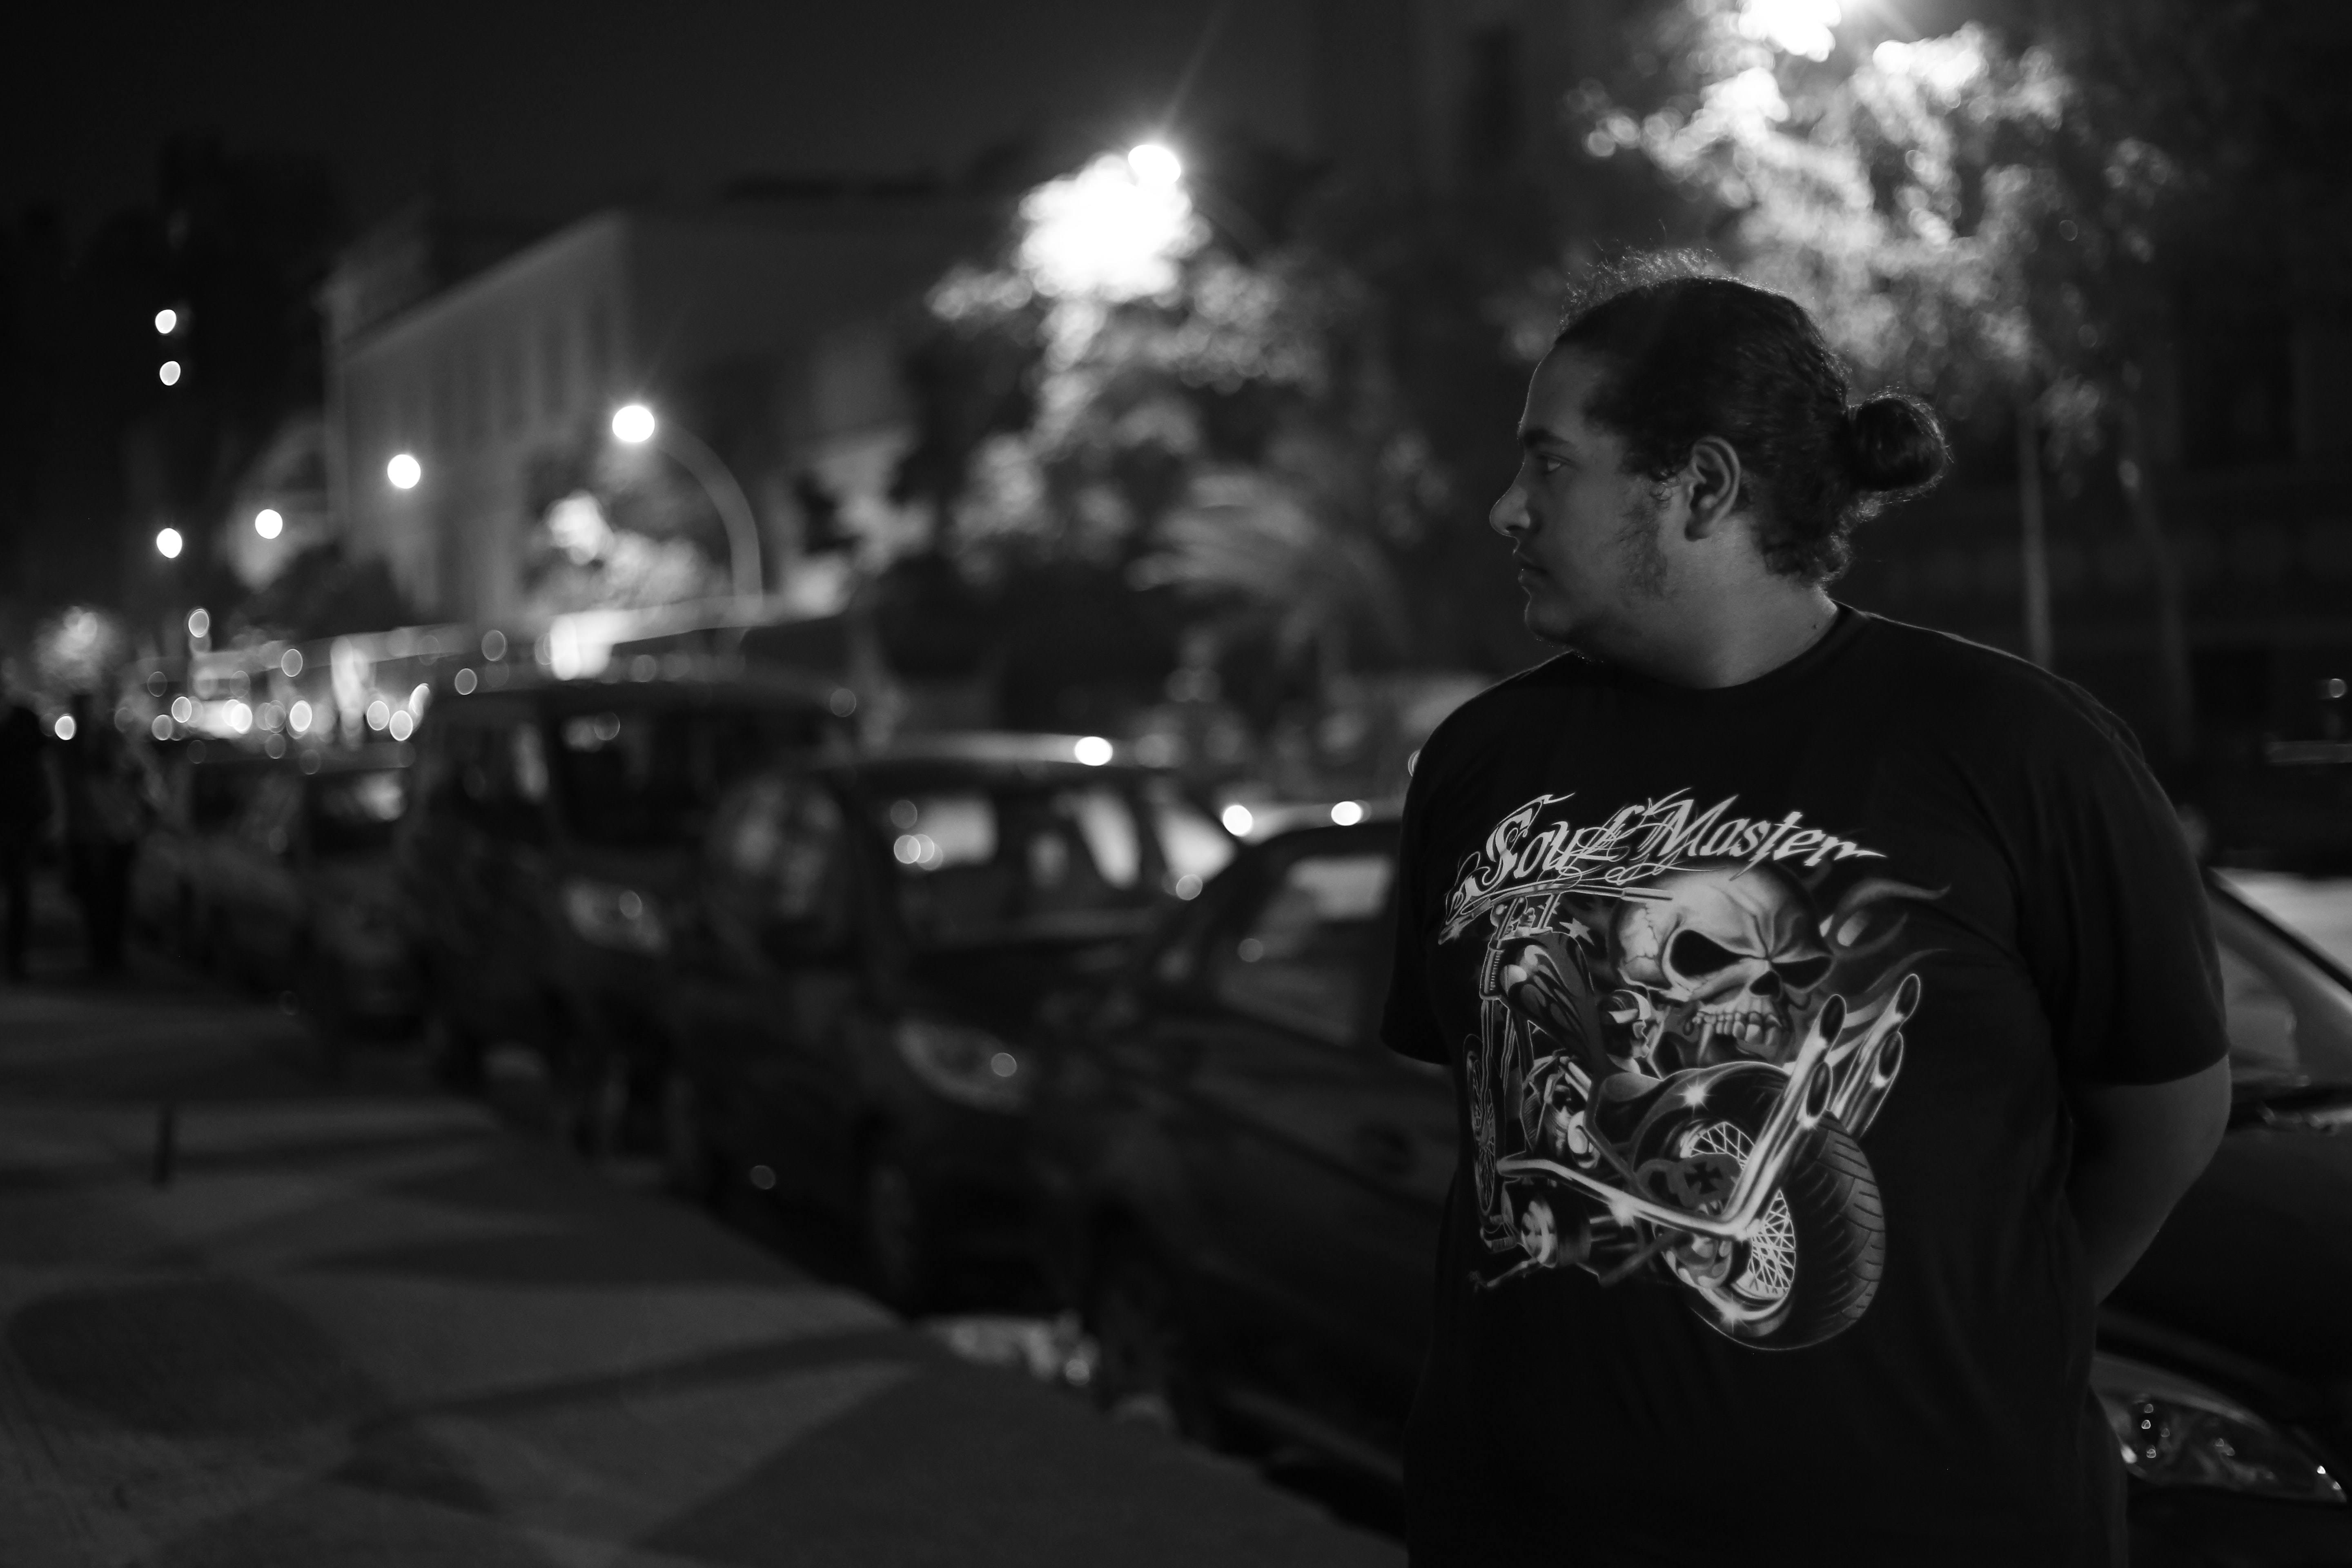
white, black, photograph, monochrome, black and white, monochrome photography, darkness, snapshot, standing, night, light, street, photography, urban area, midnight, mode of transport, crowd, human, fun, infrastructure, atmosphere, cool, city, road, film noir, pedestrian, style, downtown, vehicle, asphalt, street light, flash photography, movie, automotive window part